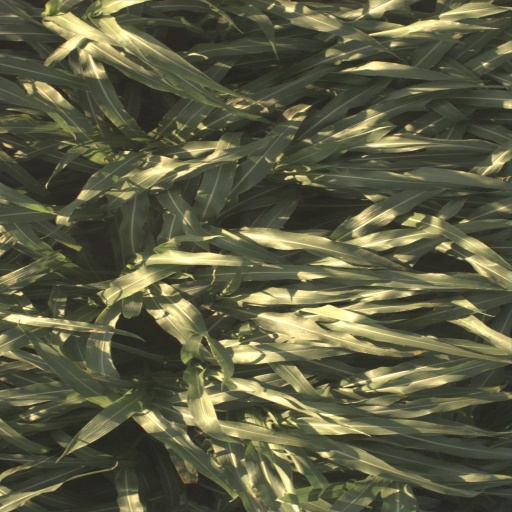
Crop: sorghum